Tourism in Albania

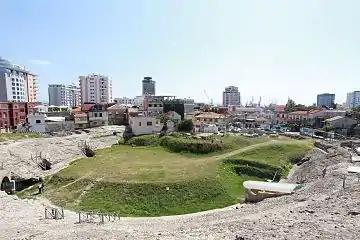
Panorama of Durrës and its amphitheatre

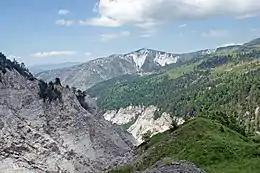
Mali i Bardhë in Korab-Koritnik Nature Park

The central region of Albania alternates between archaeological sites, castles, caves, long stretches of curative sandy beaches and lagoons, perfect for bird-watching. It encompasses mostly the counties of Durrës, Tirana, Fier and Elbasan. In terms of geology, it is dominated by the Myzeqe Plain in the west Skanderbeg in the center and Korab Mountains in the east.